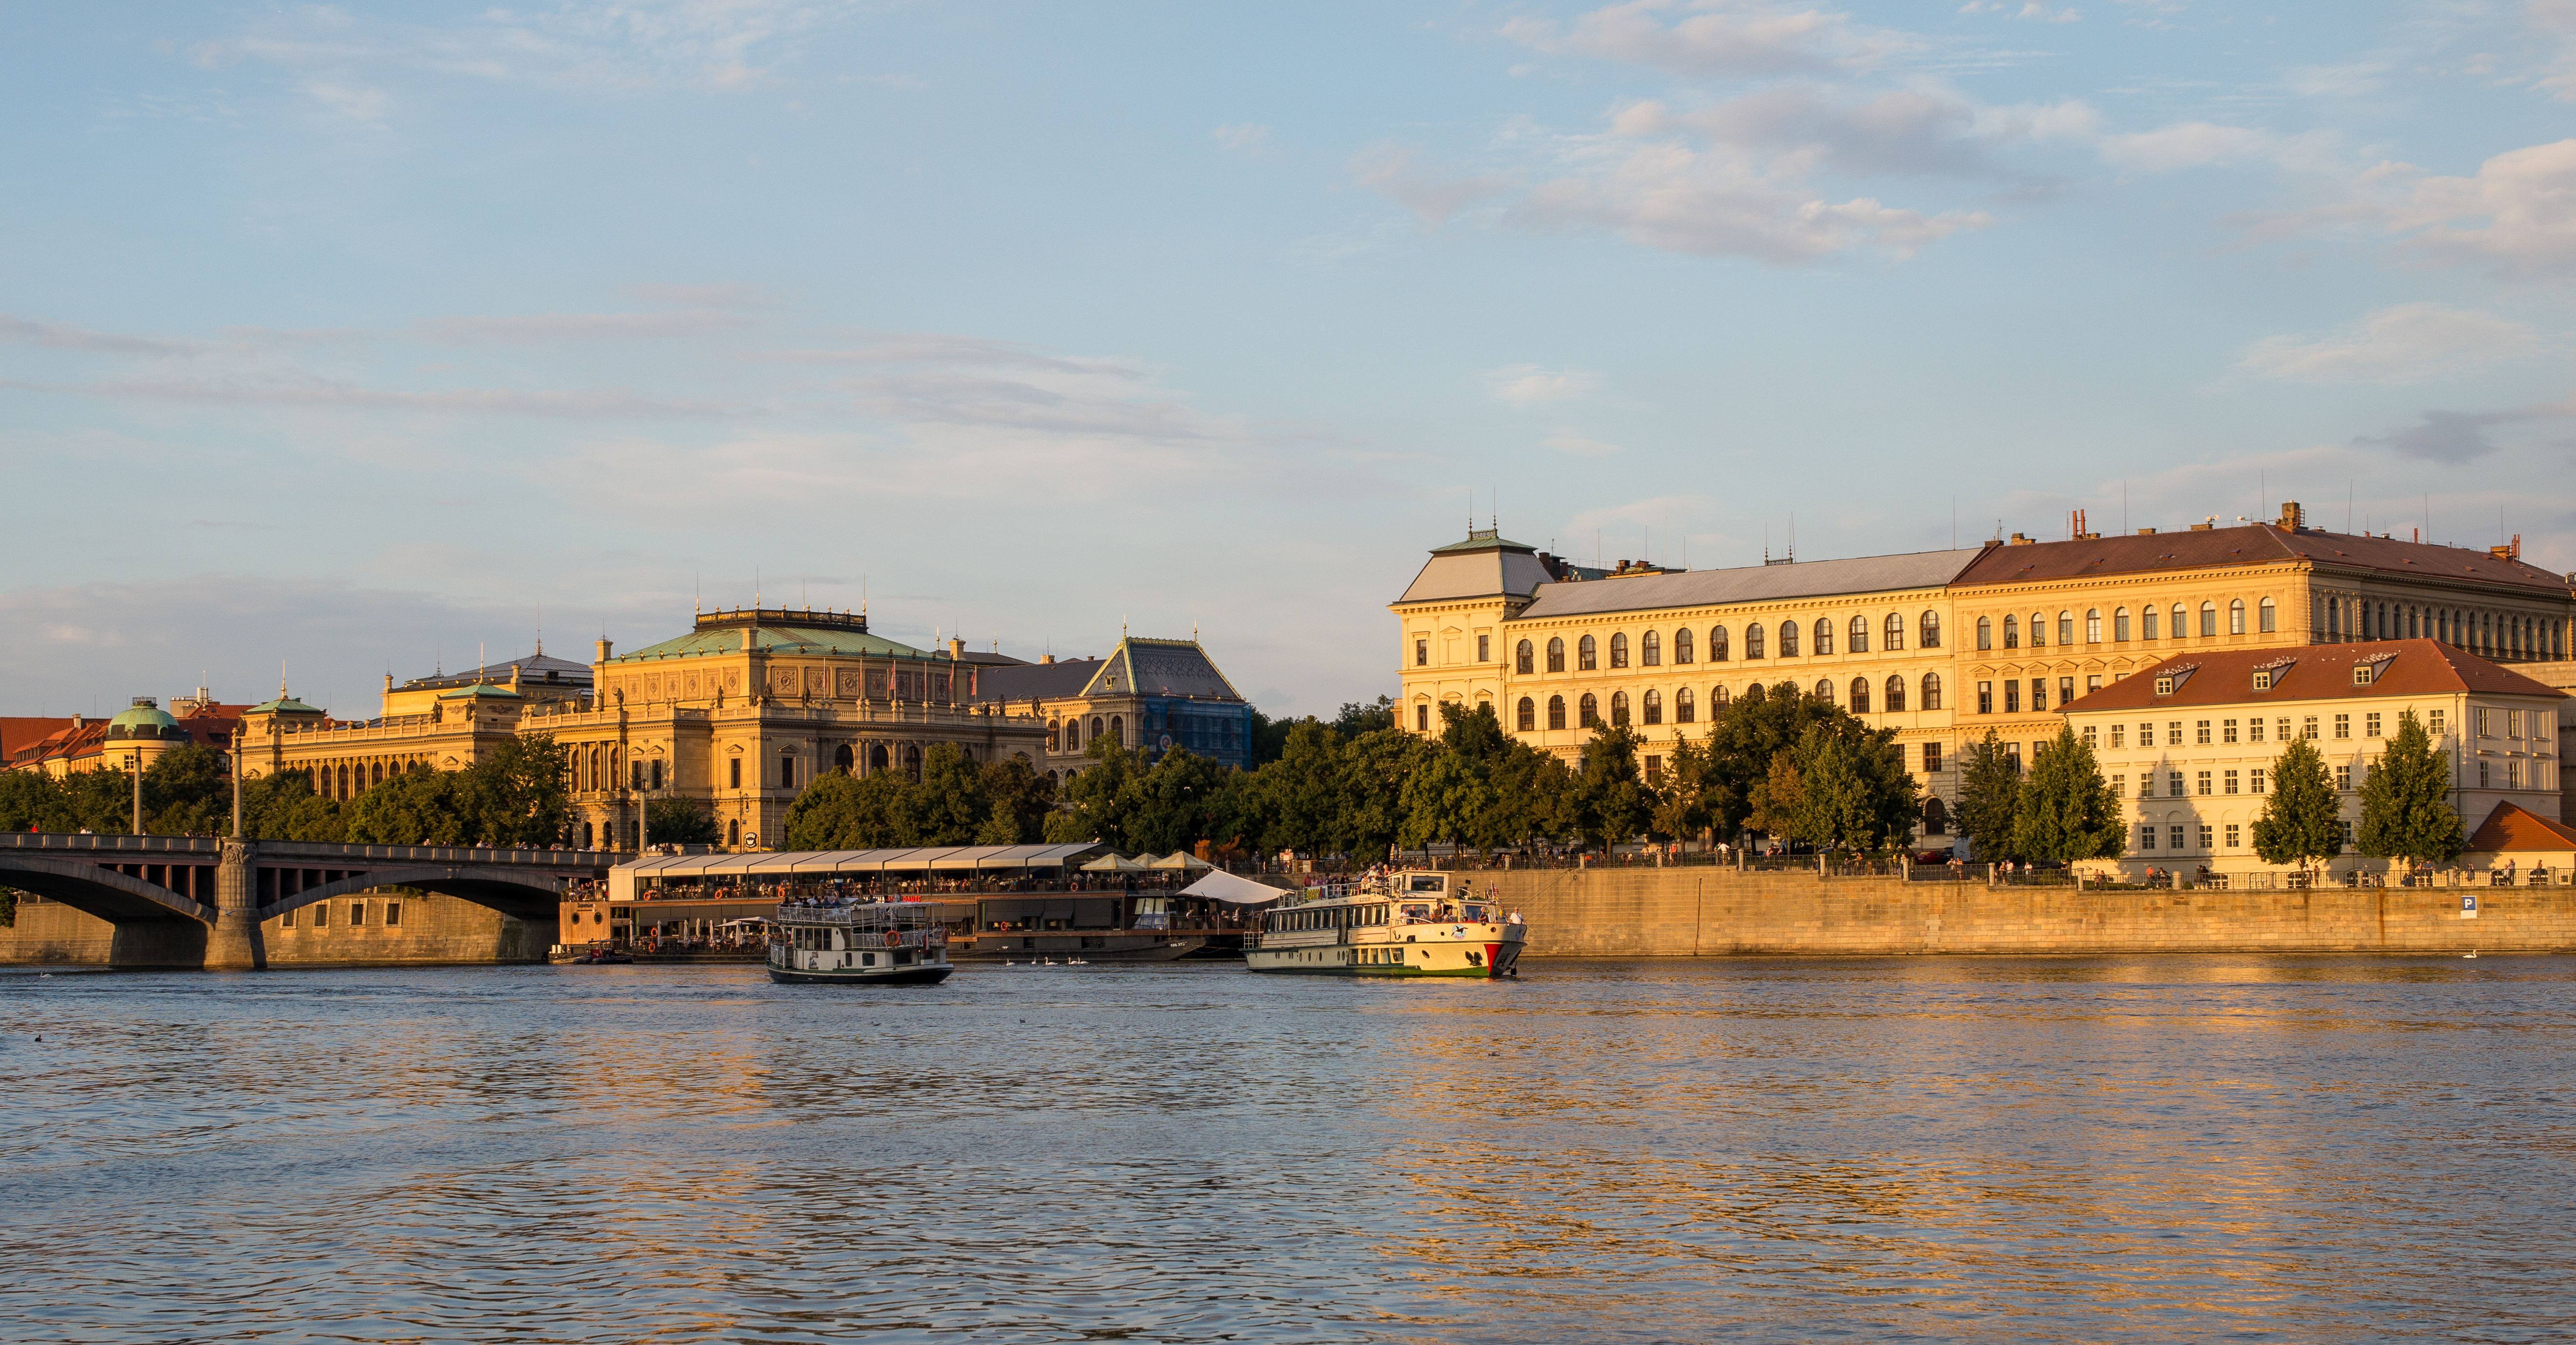
sea, light, architecture, town, palace, river, monument, cityscape, panorama, summer, travel, golden, prague, historic, waterway, m, boats, praga, 50, republic, leica, afternoon, 240, summilux, vltava, reka, moldau, czech, czechia, bohemia, ceska, republika, praha, praag, prag, rudolfinum